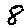
Label: 8